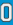
Number: 0